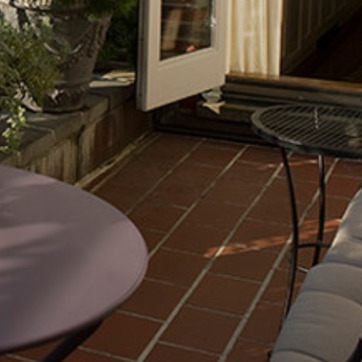
Material: brick